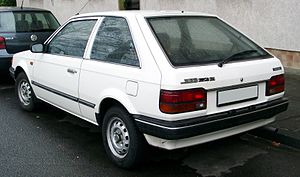
Mazda 323 / 323 (BF, 1985−1989)
Mazda 323 var en lille mellemklassebil fra Mazda bygget i seks generationer mellem starten af 1977 og efteråret 2003. I Japan hed modellen Mazda Familia og i Nordamerika hed den i starten Mazda GLC.